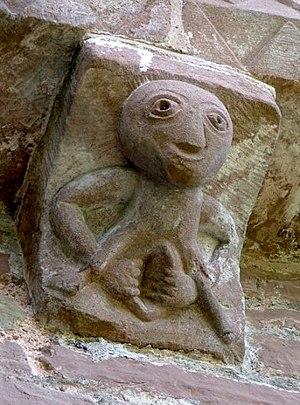
Une Sheela Na Gig est une sculpture figurative féminine aux traits grotesques, présentant une exagération du sexe et que l'on trouve dans les îles Britanniques.
La vulve est la partie externe du système reproducteur féminin. L'organe comprend entre autres le mont du pubis, les grandes lèvres, les petites lèvres, le clitoris, le bulbe du vestibule, le vestibule vulvaire, le méat urétral, l'ouverture vaginale, les glandes de Bartholin et les glandes de Skene. La vulve protège le vagin et indirectement l'utérus par ses lèvres vaginales internes et externes. Les muscles du plancher pelvien soutiennent les structures de la vulve ; d'autres muscles du triangle urogénital apportent également soutien.